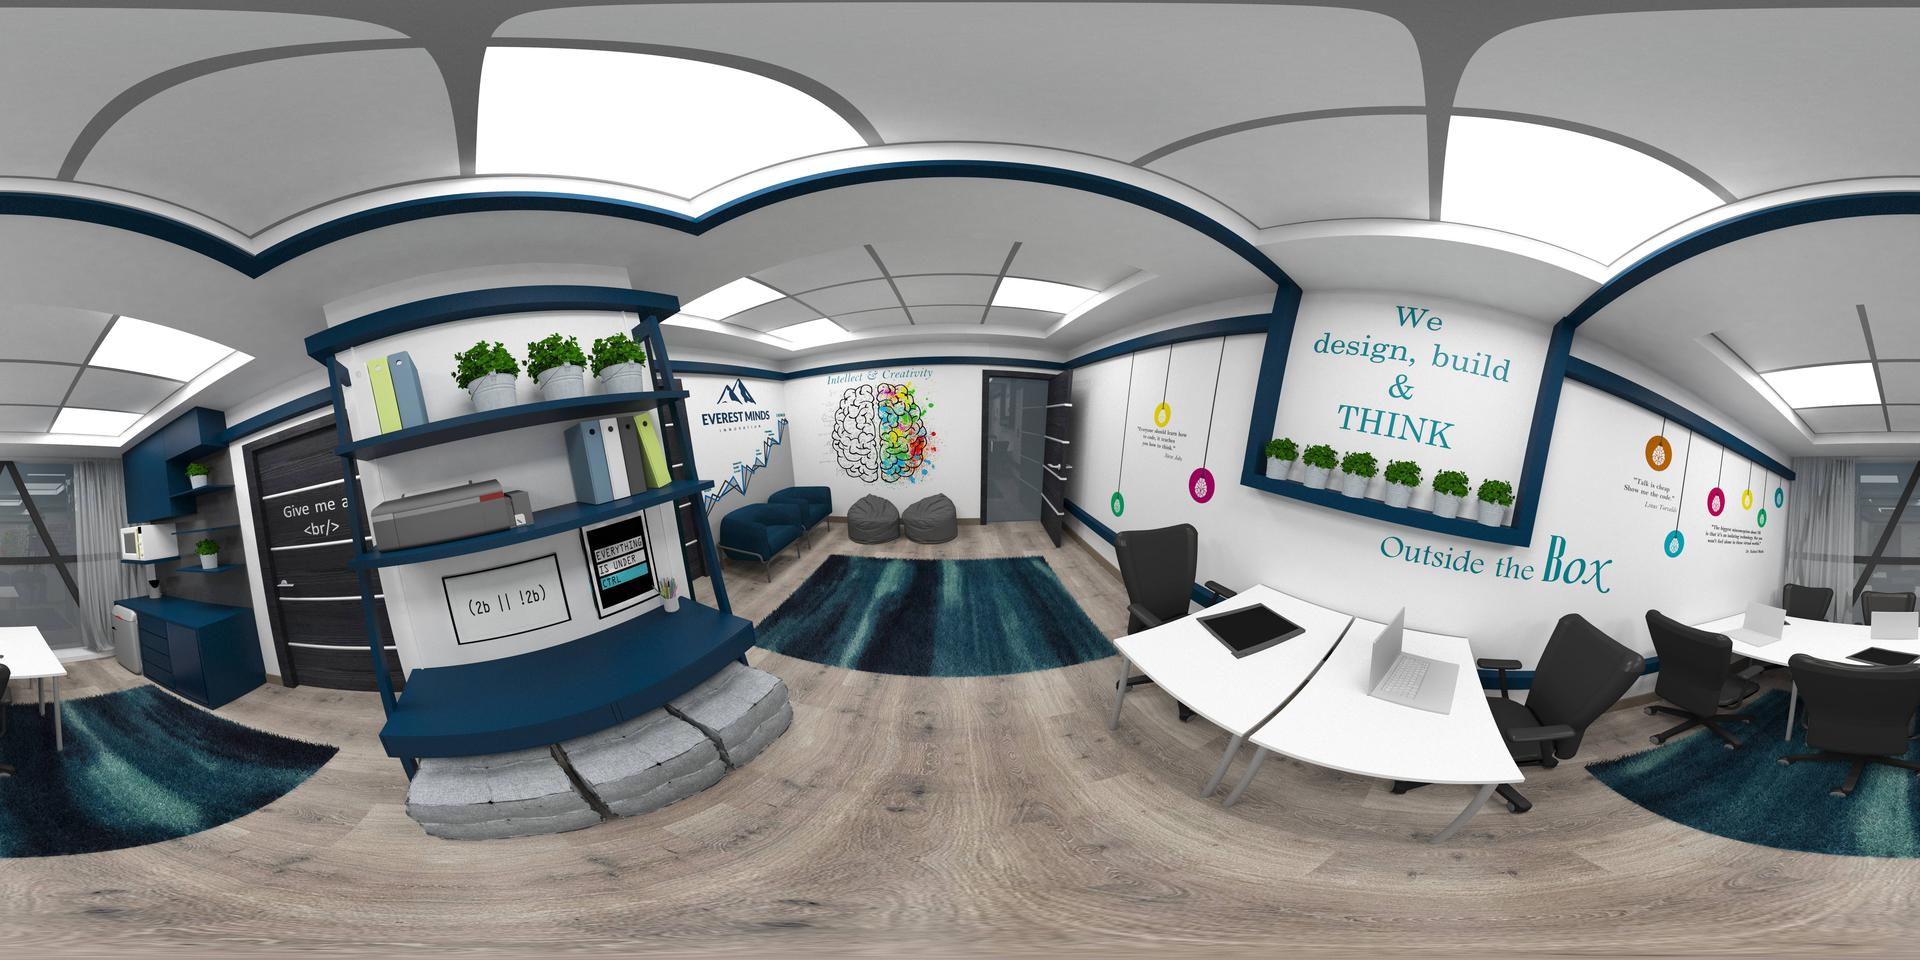
Referred object: White microwave oven next to the window

Referred object: the colorful brain mural

Referred object: the bookshelf opposite the two blue sofas